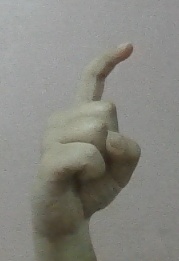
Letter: ra